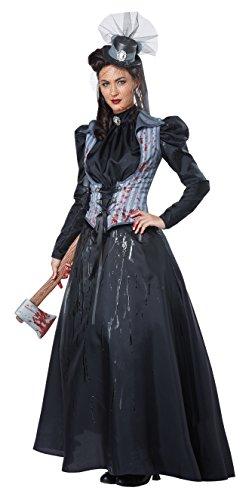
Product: Adult Lizzie Borden Costume
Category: Clothing, Shoes & Jewelry | Costumes & Accessories | Women | Costumes & Cosplay Apparel | Costumes
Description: Includes: Dress With Attached Vest, Mini Hat, Cameos.
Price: $42.97 - $81.85